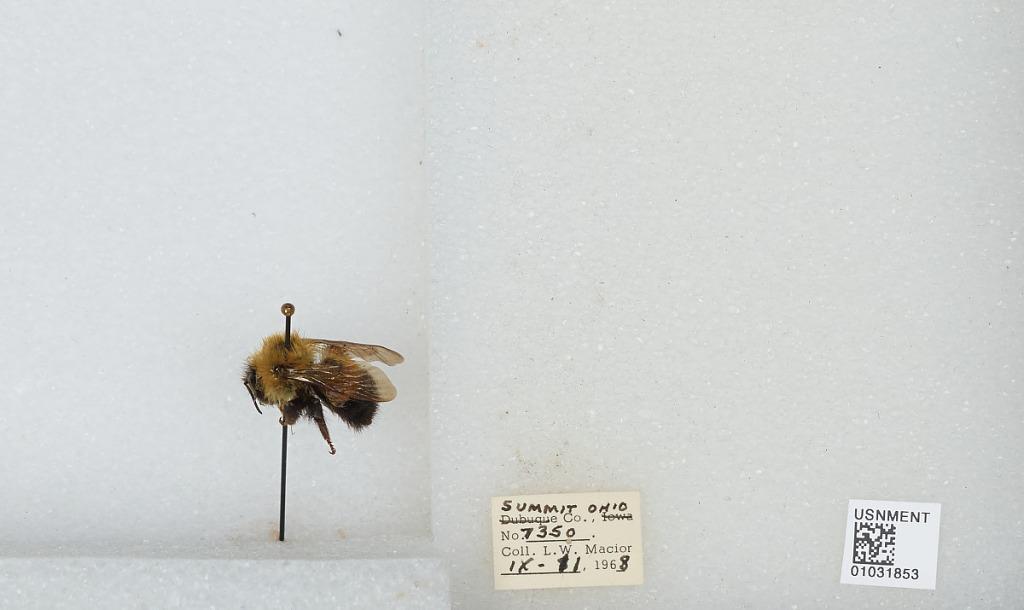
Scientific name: Bombus (Pyrobombus) vagans vagans Smith
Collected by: L. Macior
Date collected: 1968-9-11
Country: United States
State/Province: Ohio
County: Summit
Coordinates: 41.0917, -81.5594